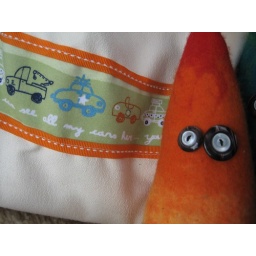
getting in on the action. Detail from the library bag